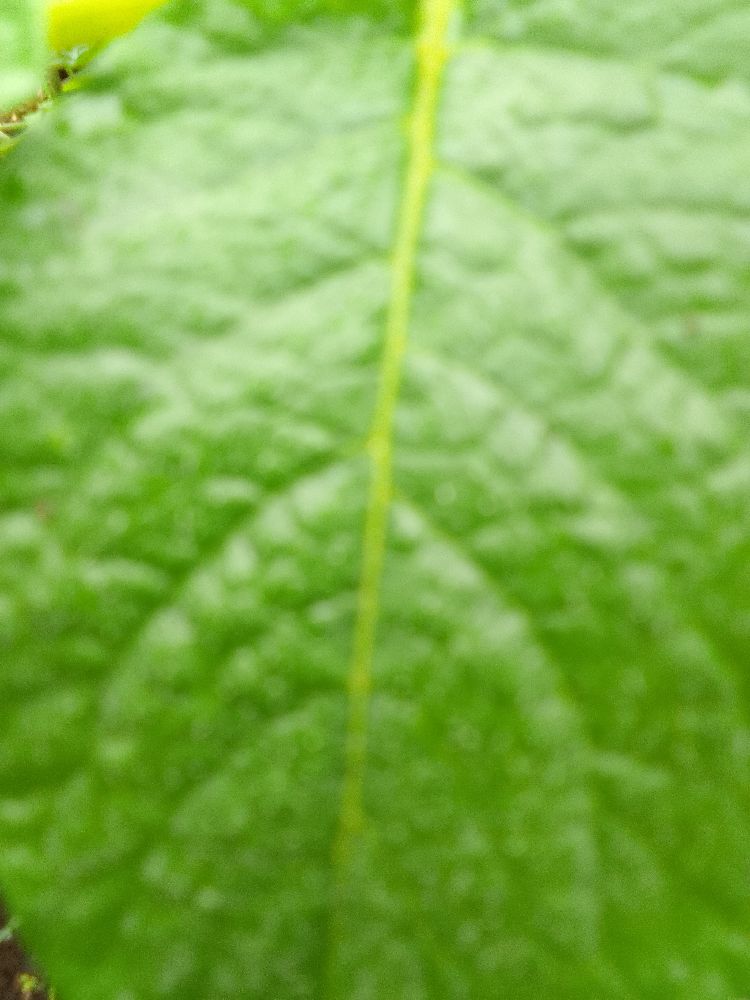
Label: Healthy